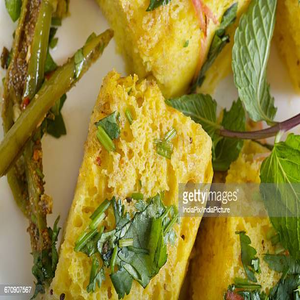
Dish: dhokla